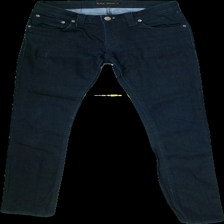
View: front
Type: Jeans
Category: Men
Brand: Nudie Jeans
Colors: Blue
Material: 99%cotton 1%elastane
Cut: Regular
Season: Autumn
Trend: Denim
Stains: Major
Price range: 50-100
Recommended usage: Export